Middle Village, Queens

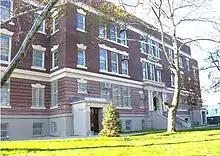
PS 87

Elementary and junior high schools with grades K–8 include PS/IS 49, PS/IS 128 which was also rated as a Blue Ribbon School, and PS 87.